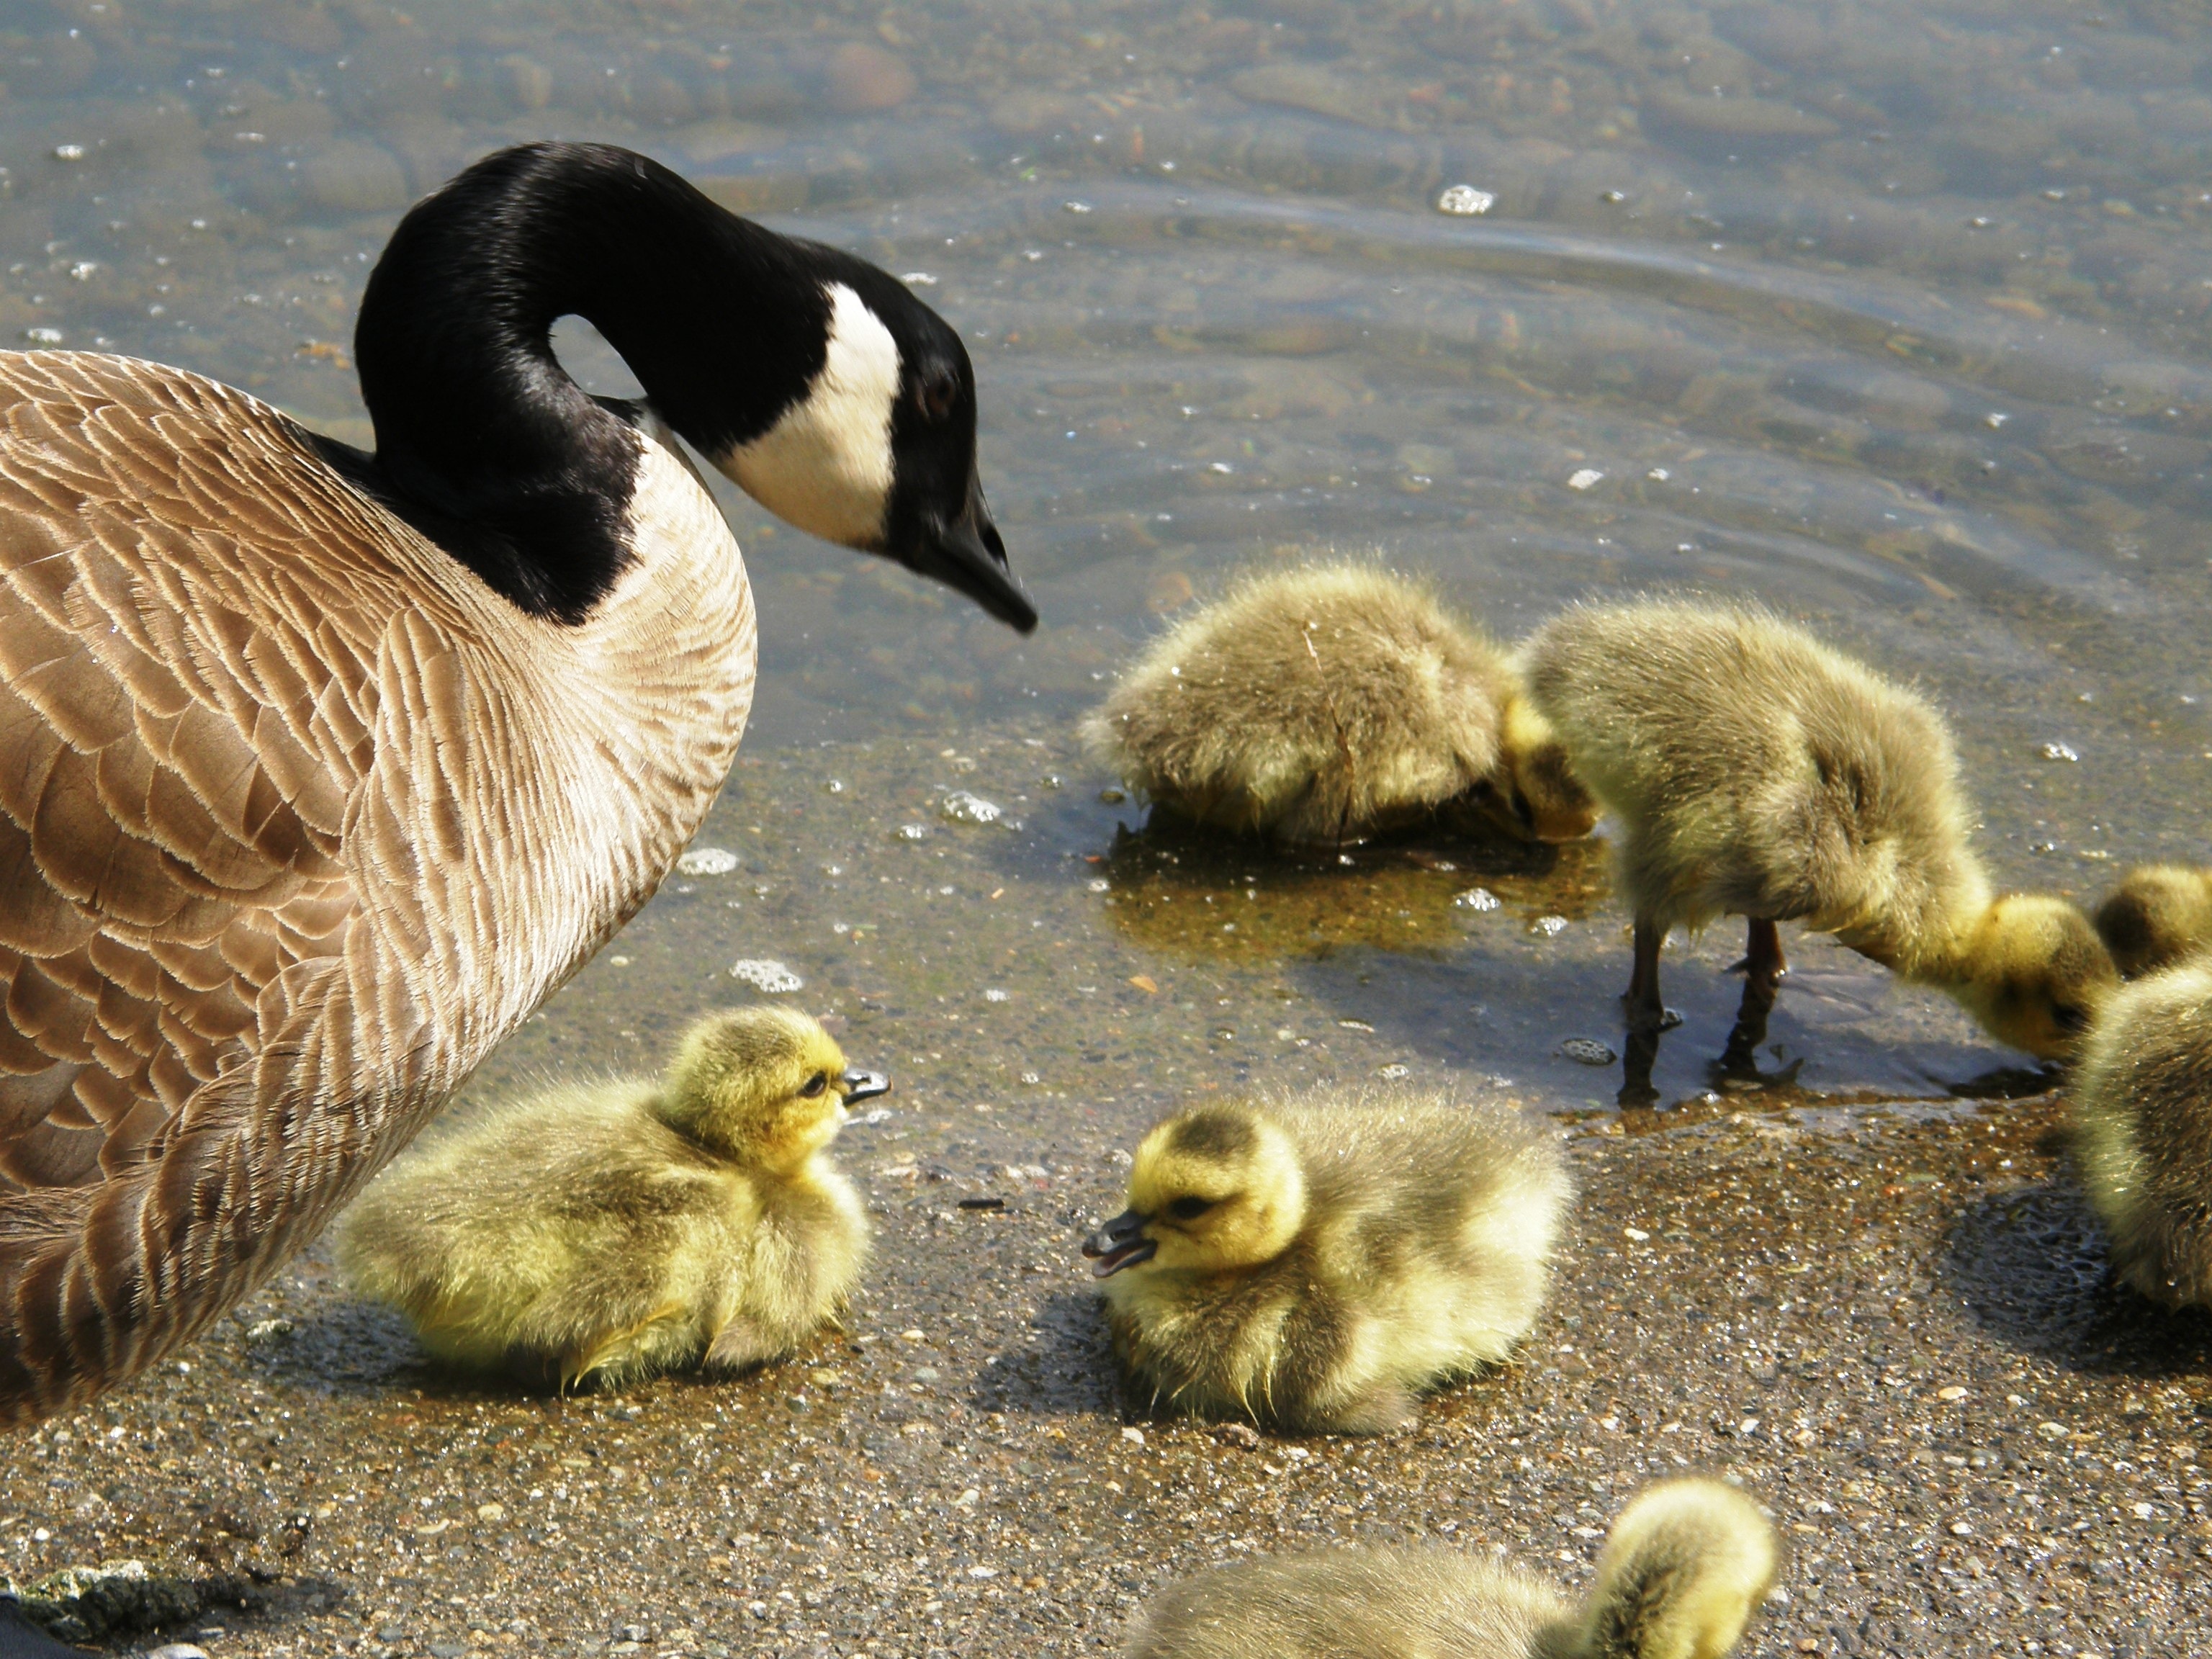
bird, vertebrate, ducks geese and swans, beak, duck, water bird, fauna, wildlife, waterfowl, goose